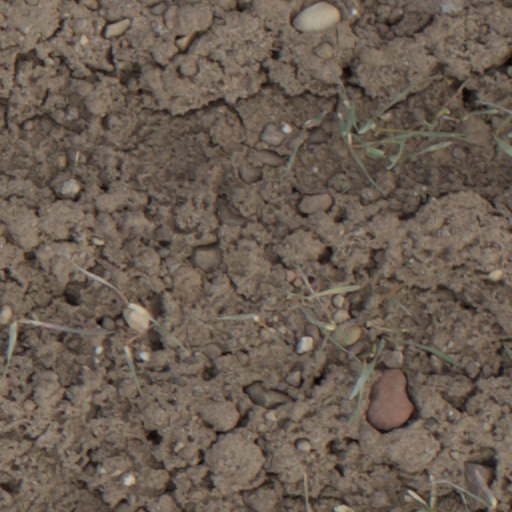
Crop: wheat